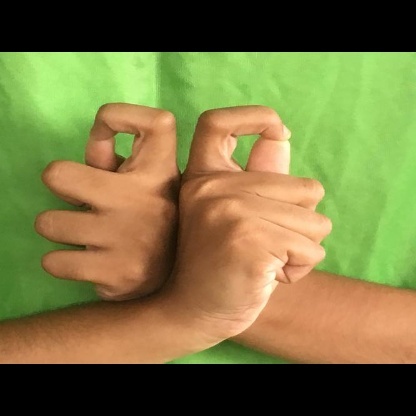
Mudra: Berunda